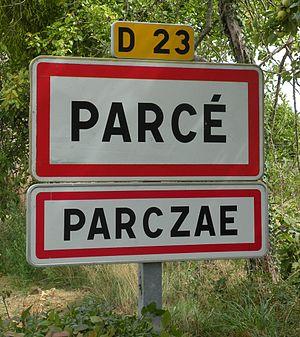
Panneau d'entrée bilingue Français-gallo dans le bourg de Parcé sur la route départementale 23.
Le gallo ou la langue gallèse est la langue d'oïl de la Haute-Bretagne. Il est traditionnellement parlé en Ille-et-Vilaine, dans la Loire-Atlantique et dans l'est du Morbihan et des Côtes-d'Armor, derrière une frontière linguistique allant de Plouha à Guérande. La limite orientale du gallo est moins claire, car il existe un continuum avec les langues d'oïl voisines, voire donc des isolats de langues bretonnes celtiques. Certains linguistes considèrent par exemple que le gallo s'étend dans des régions contiguës à la Bretagne historique, en particulier dans l'aire plus vaste du Massif armoricain.
La Granjagoul, maison du patrimoine oral en Haute-Bretagne, est une association d'étude et de valorisation de la culture gallèse sous toutes ses formes. Elle a été créée sous ce nom en 2008 à Parcé, dans le pays de Fougères, alors qu'une association de préfiguration existait depuis 2002. C'est la deuxième structure de ce type à se créer en France après la Maison du Patrimoine Oral d'Anost.
Parcé est une commune française située dans le département d'Ille-et-Vilaine en région Bretagne, peuplée de 650 habitants.